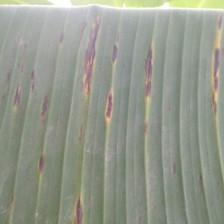
Label: sigatoka